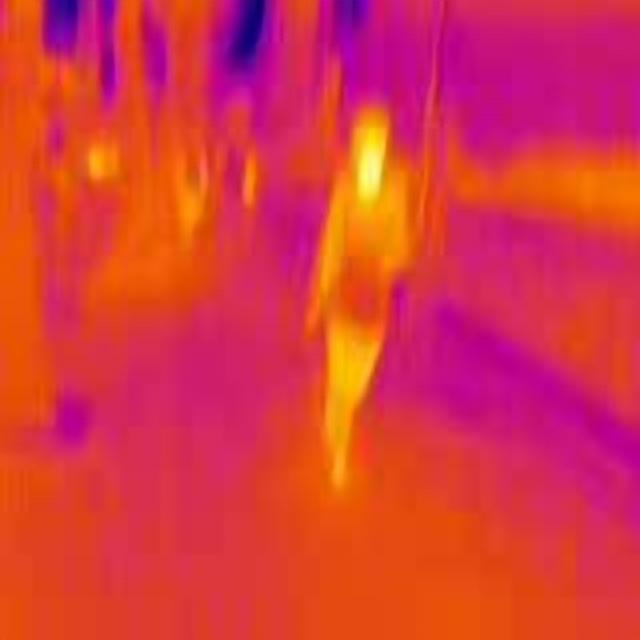
Detected objects:
label: person
label: person